Hurricane Rita

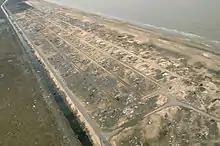
Holly Beach was almost completely leveled by Rita's storm surge

Although Rita weakened before it made landfall in Louisiana, it still produced a significant storm surge, which reached in Cameron. The city also recorded sustained winds of , with gusts to , before the anemometer failed. As the eyewall moved ashore, Rita produced Category 3 winds in a very small area, although tropical storm-force winds extended as far east as Baton Rouge. Farther inland, Lake Charles recorded gusts to . Much of the state's coastline had above normal tides, reaching above normal in southeastern Louisiana. The floodwaters adding to the devastation caused by Hurricane Katrina a month earlier, damaging levees in Jefferson and Terrebonne parishes, as well as levees that had been repaired near New Orleans. The city, still flooded since Katrina, remained flooded until October 11. The hurricane also dropped heavy rainfall in Louisiana, reaching in Bunkie. In the Green Canyon offshore southern Louisiana, strong waves from Rita broke a tension-leg platform from its moorings. It was decommissioned and turned into a reef site.